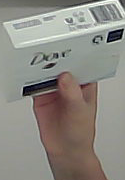
Product: dove_soap